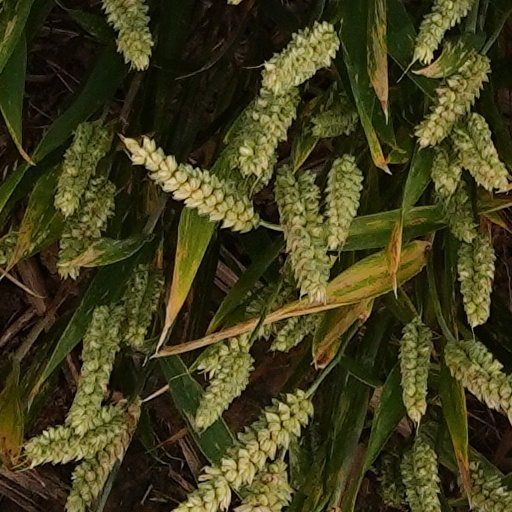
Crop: wheat